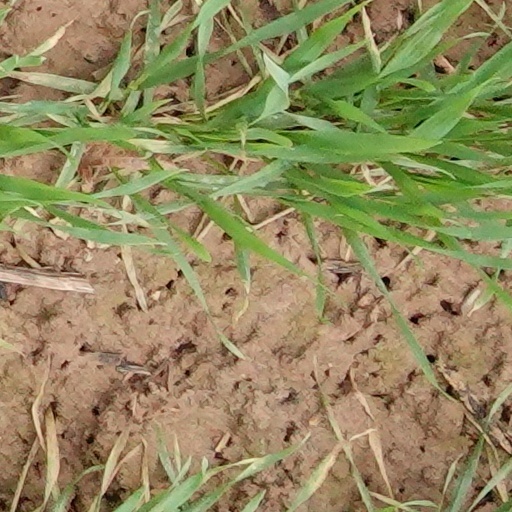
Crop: wheat